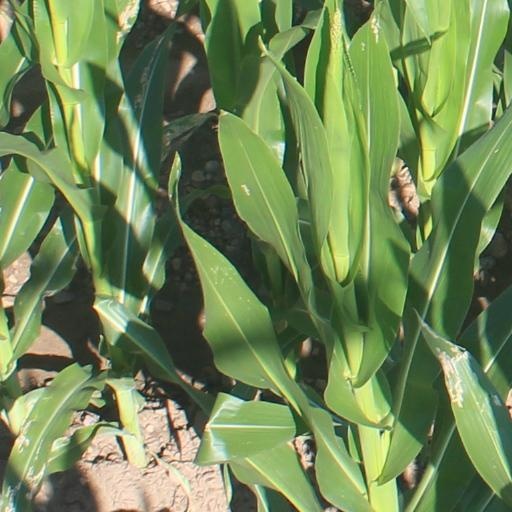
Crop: maize; corn